Tektronix analog oscilloscopes

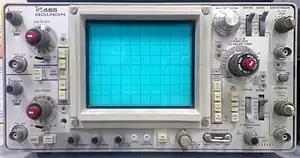
A Tektronix 465 portable analog oscilloscope is a typical instrument of the late 1970s.

In the 1960s Tektronix introduced the relatively compact 450 series of portable oscilloscopes, starting with the 50 MHz 453. The 453 was superseded by the 454. There was also a 422 15 MHz AC/DC portable made.